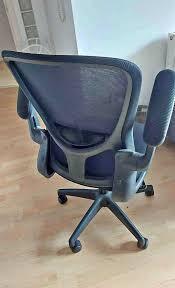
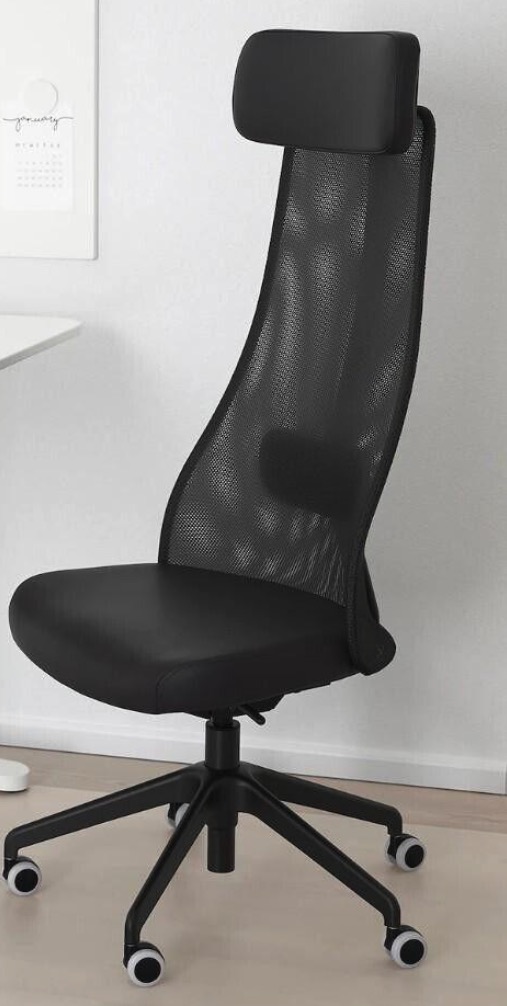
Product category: items_chair
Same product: no